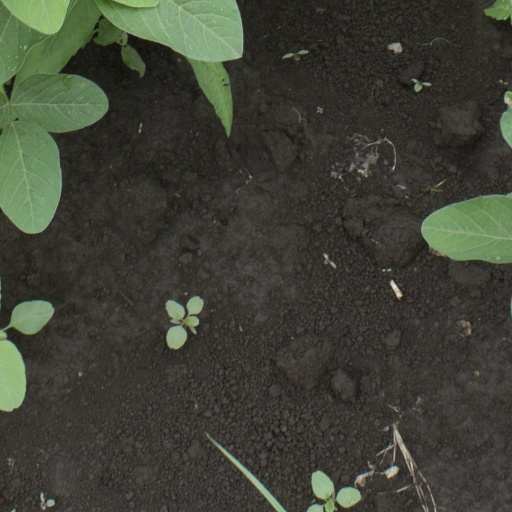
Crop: soybean